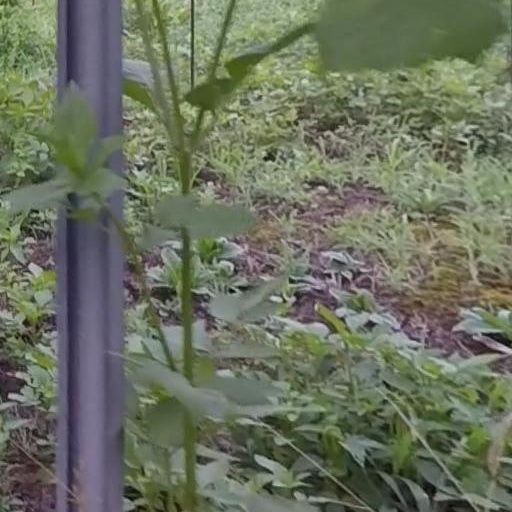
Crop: grape